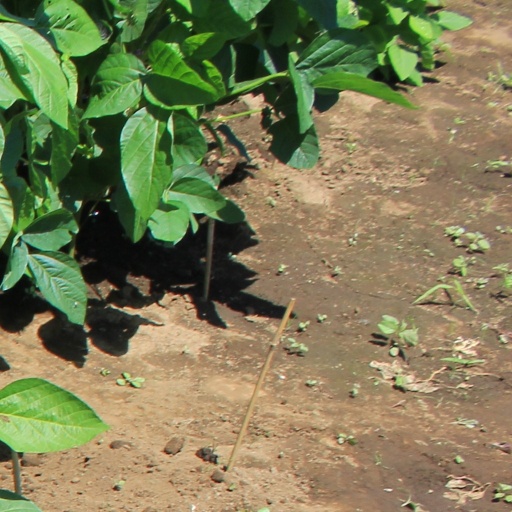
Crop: soybean